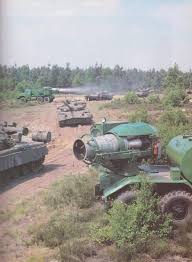
Label: Tank